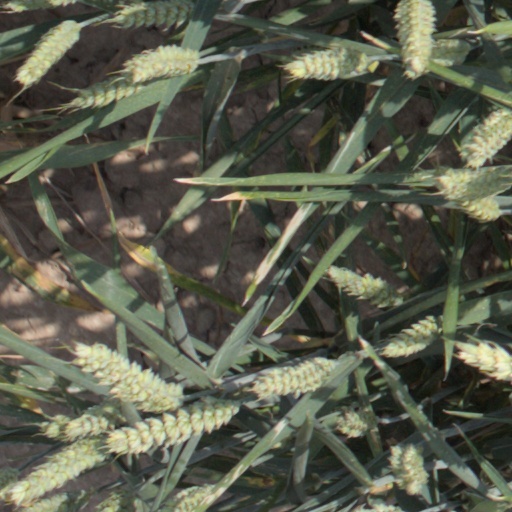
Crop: wheat